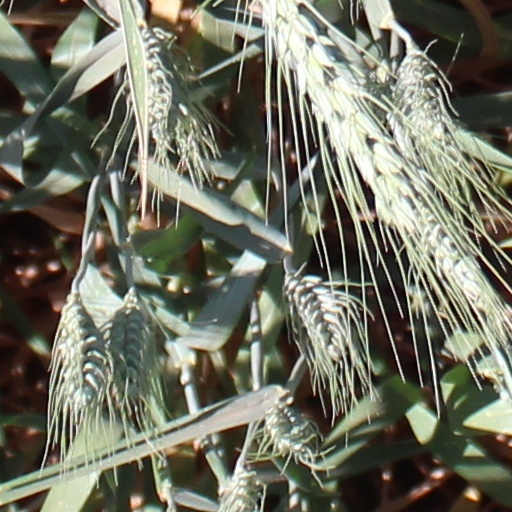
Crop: wheat